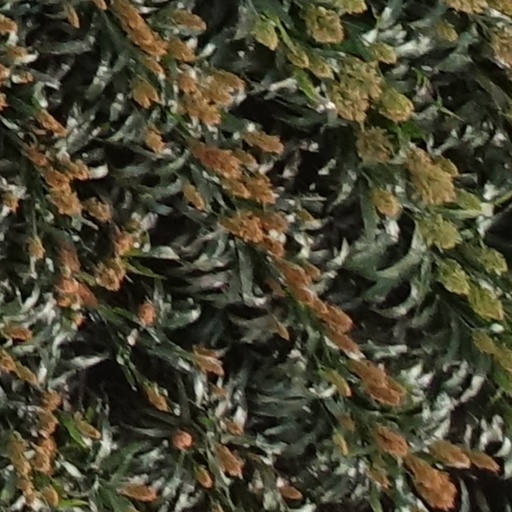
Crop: sorghum